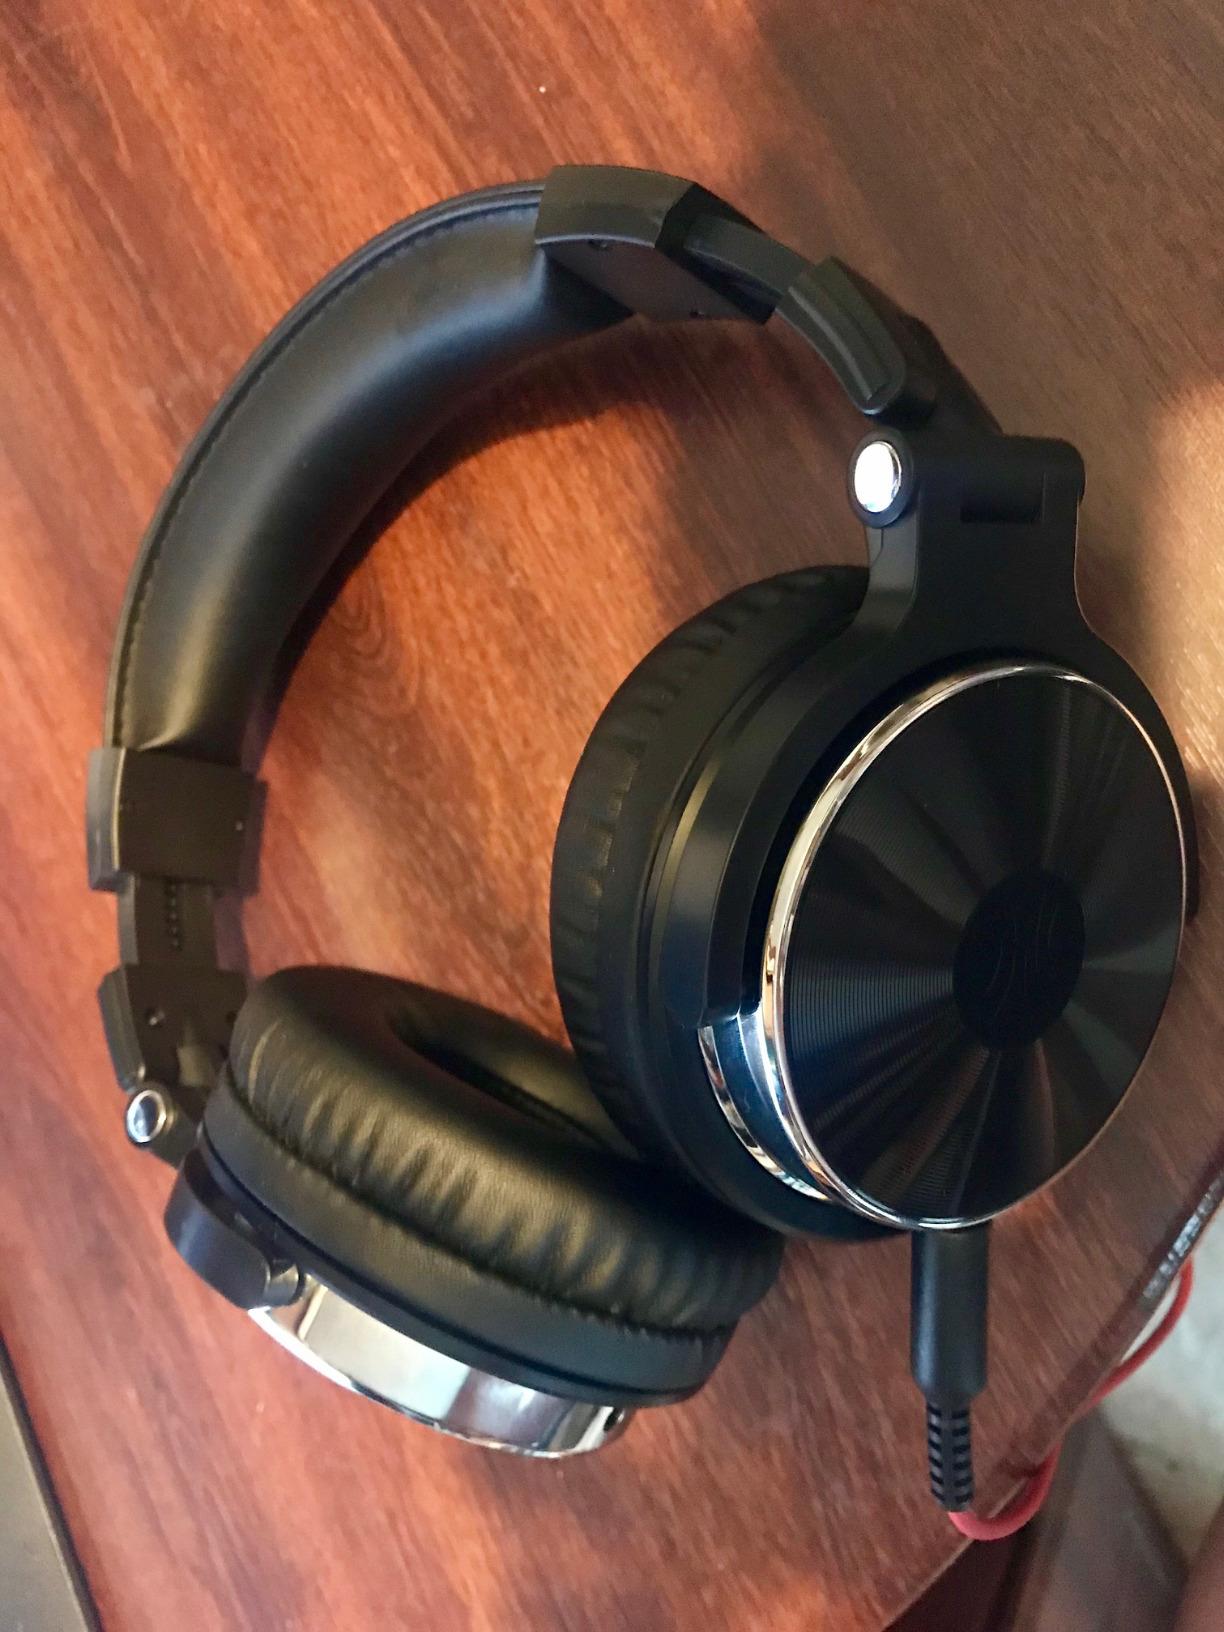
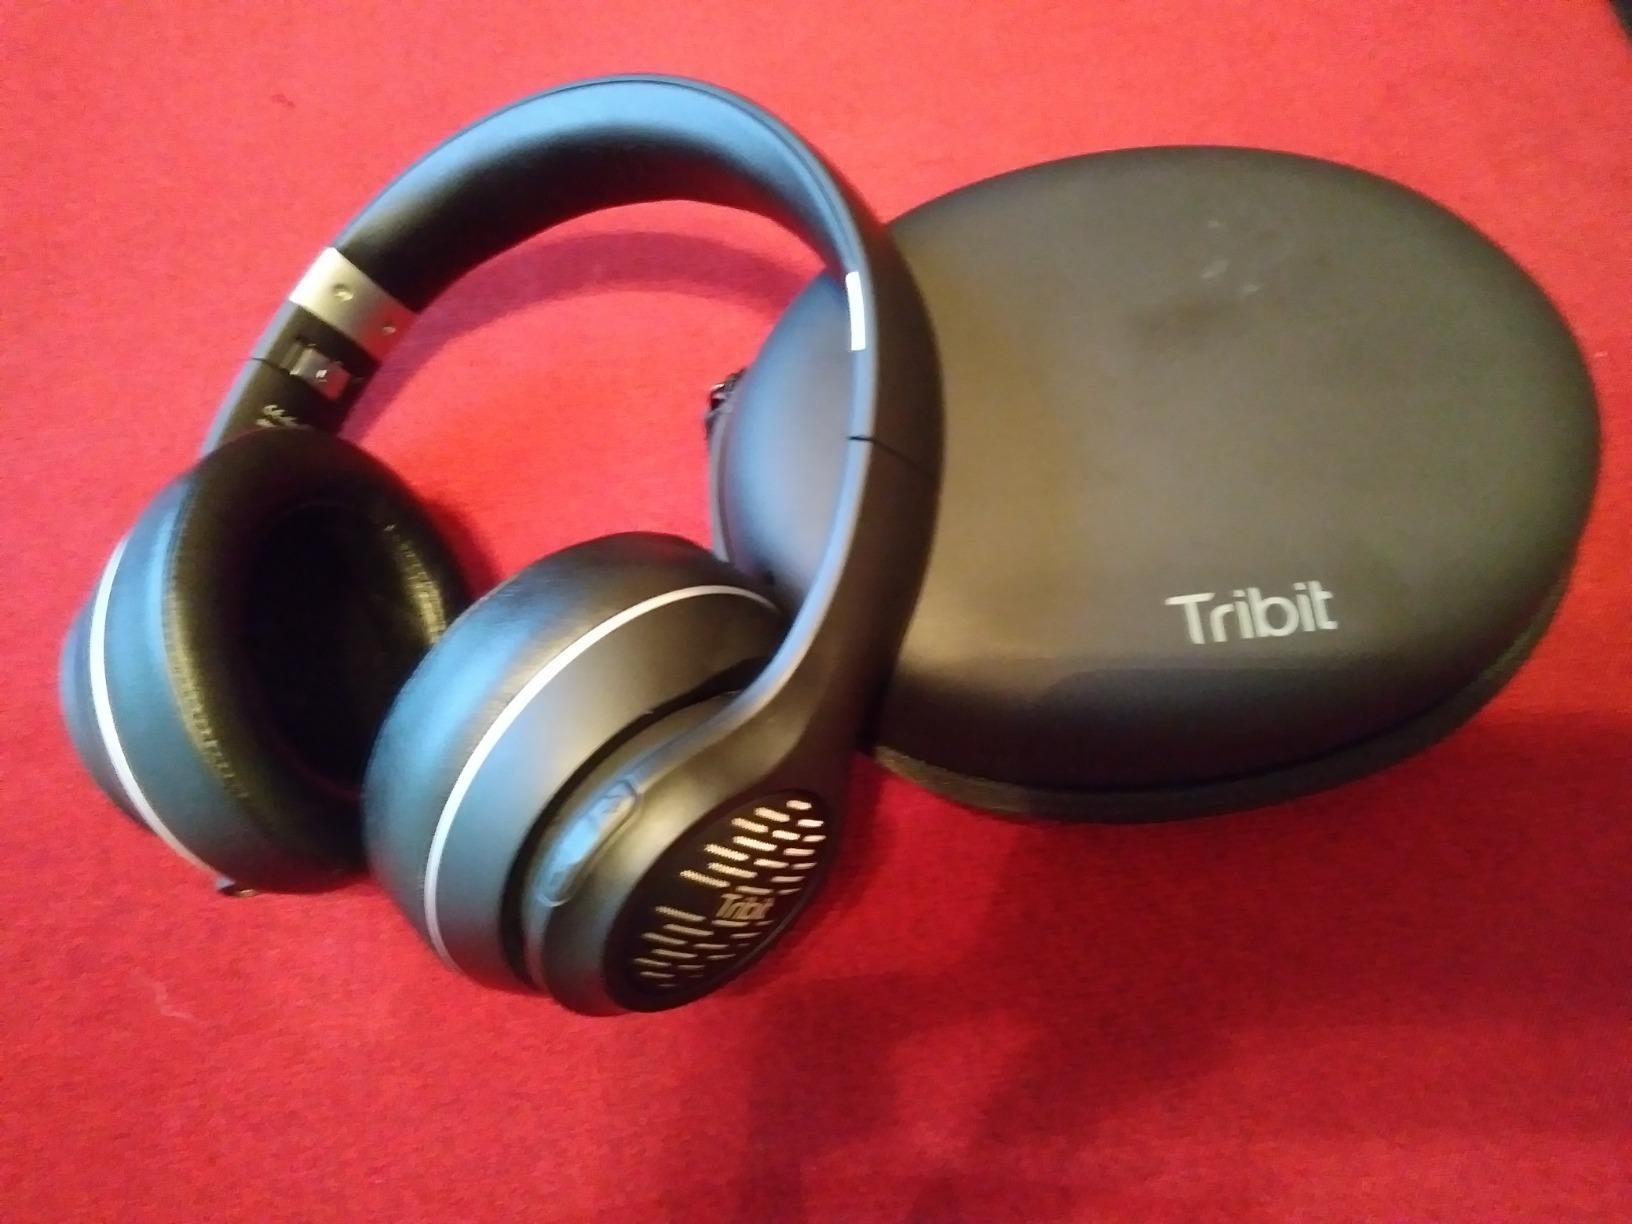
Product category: headphones
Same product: no